K-19: The Widowmaker

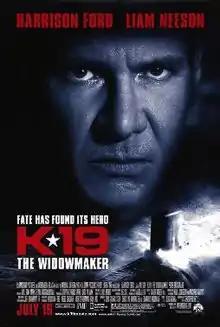
Theatrical release poster

K-19: The Widowmaker is a 2002 historical submarine film directed and produced by Kathryn Bigelow, and produced by Edward S. Feldman, Sigurjon Sighvatsson, Christine Whitaker and Matthias Deyle with screenplay by Christopher Kyle. An international co-production of the United States, United Kingdom, Germany and Canada, the film takes place in 1961 and focuses its story on the Soviet Hotel-class submarine "K-19".